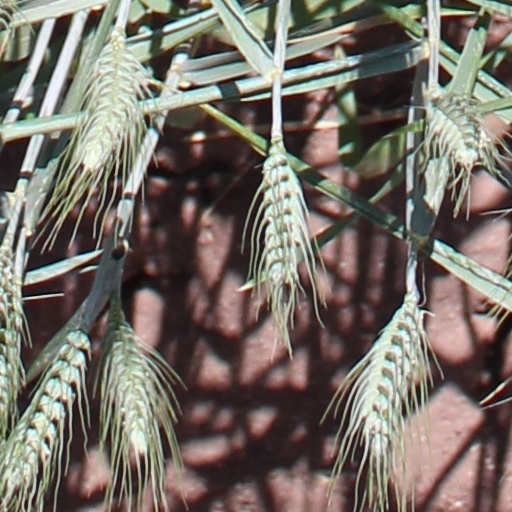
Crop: wheat